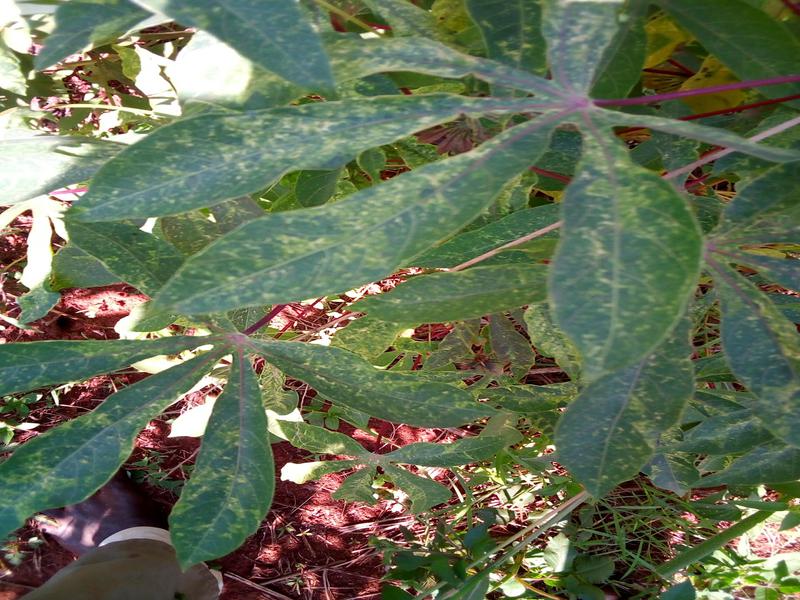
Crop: cassava
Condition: green_mottle